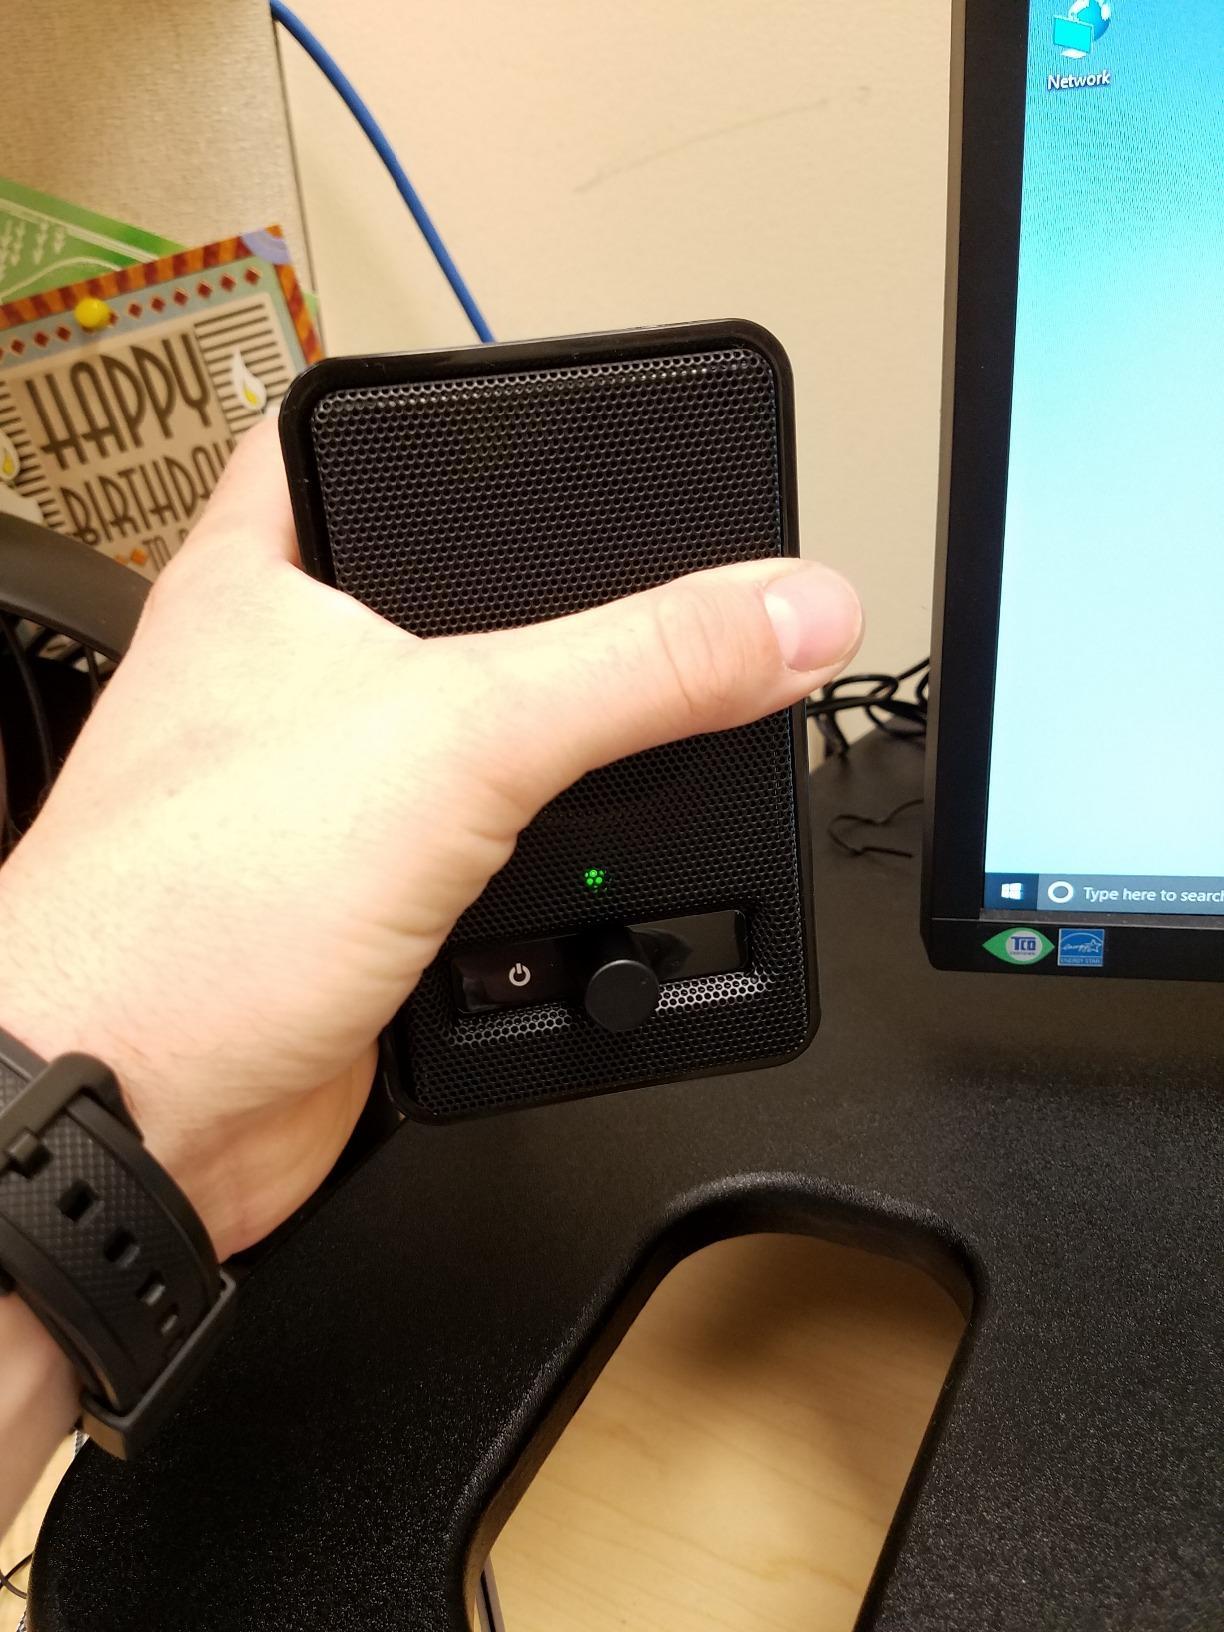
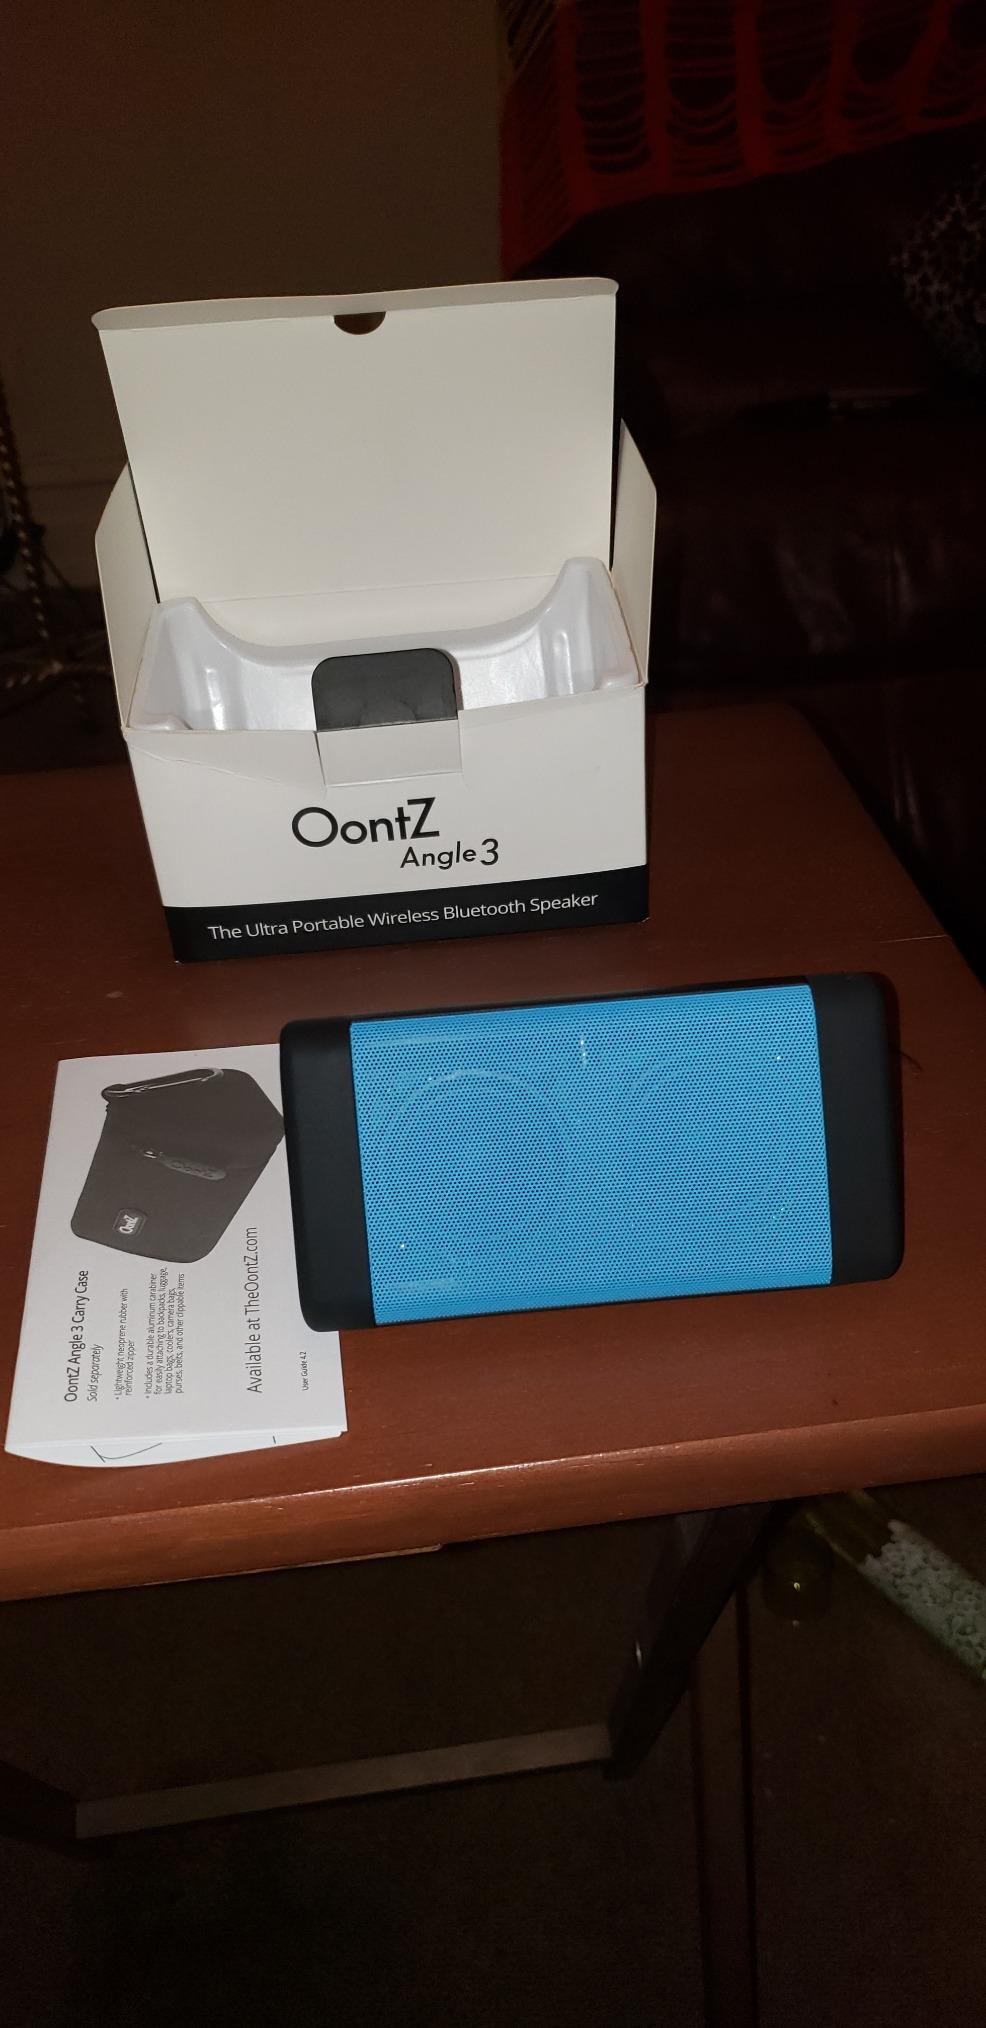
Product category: speaker
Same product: no